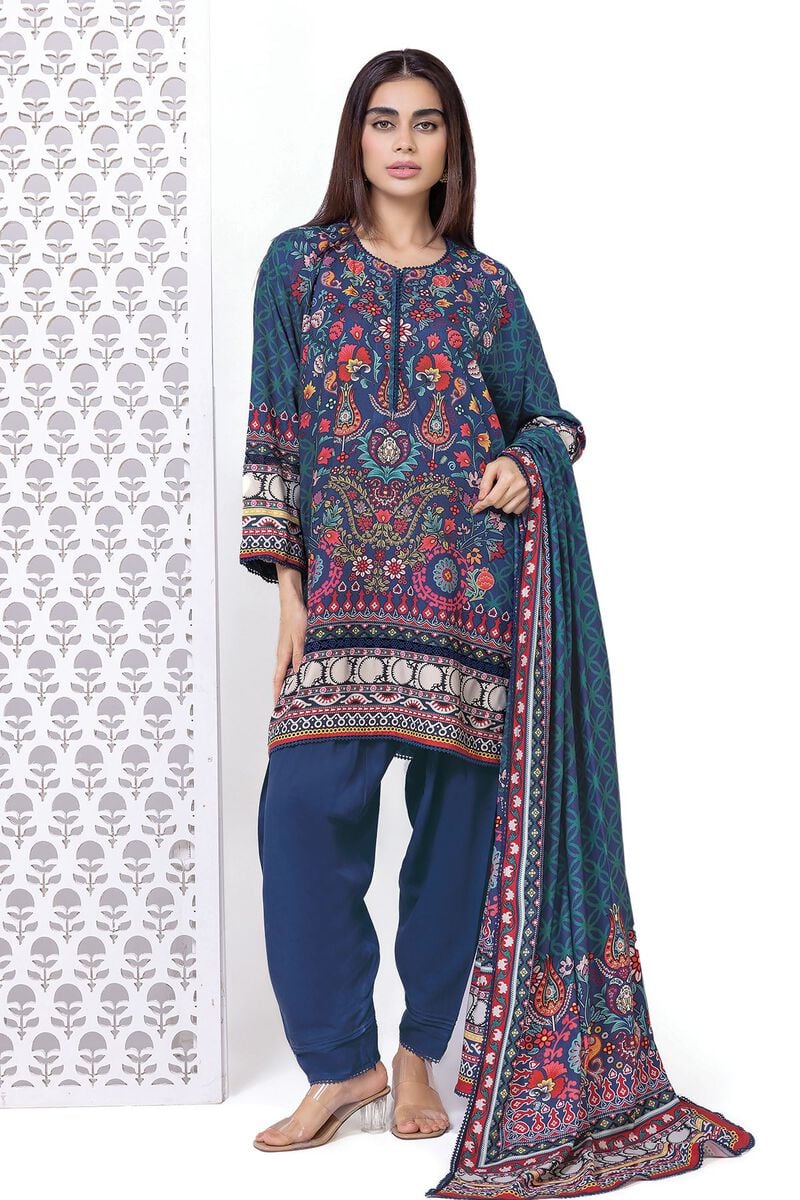
navy multi embroidered salwar suit